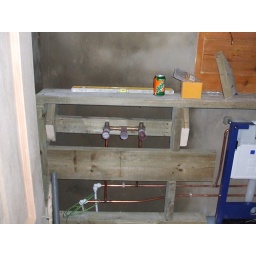
where the sink will go in new bathroom